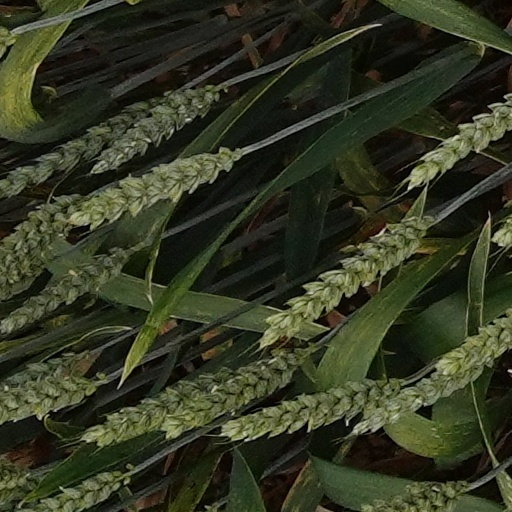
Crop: wheat